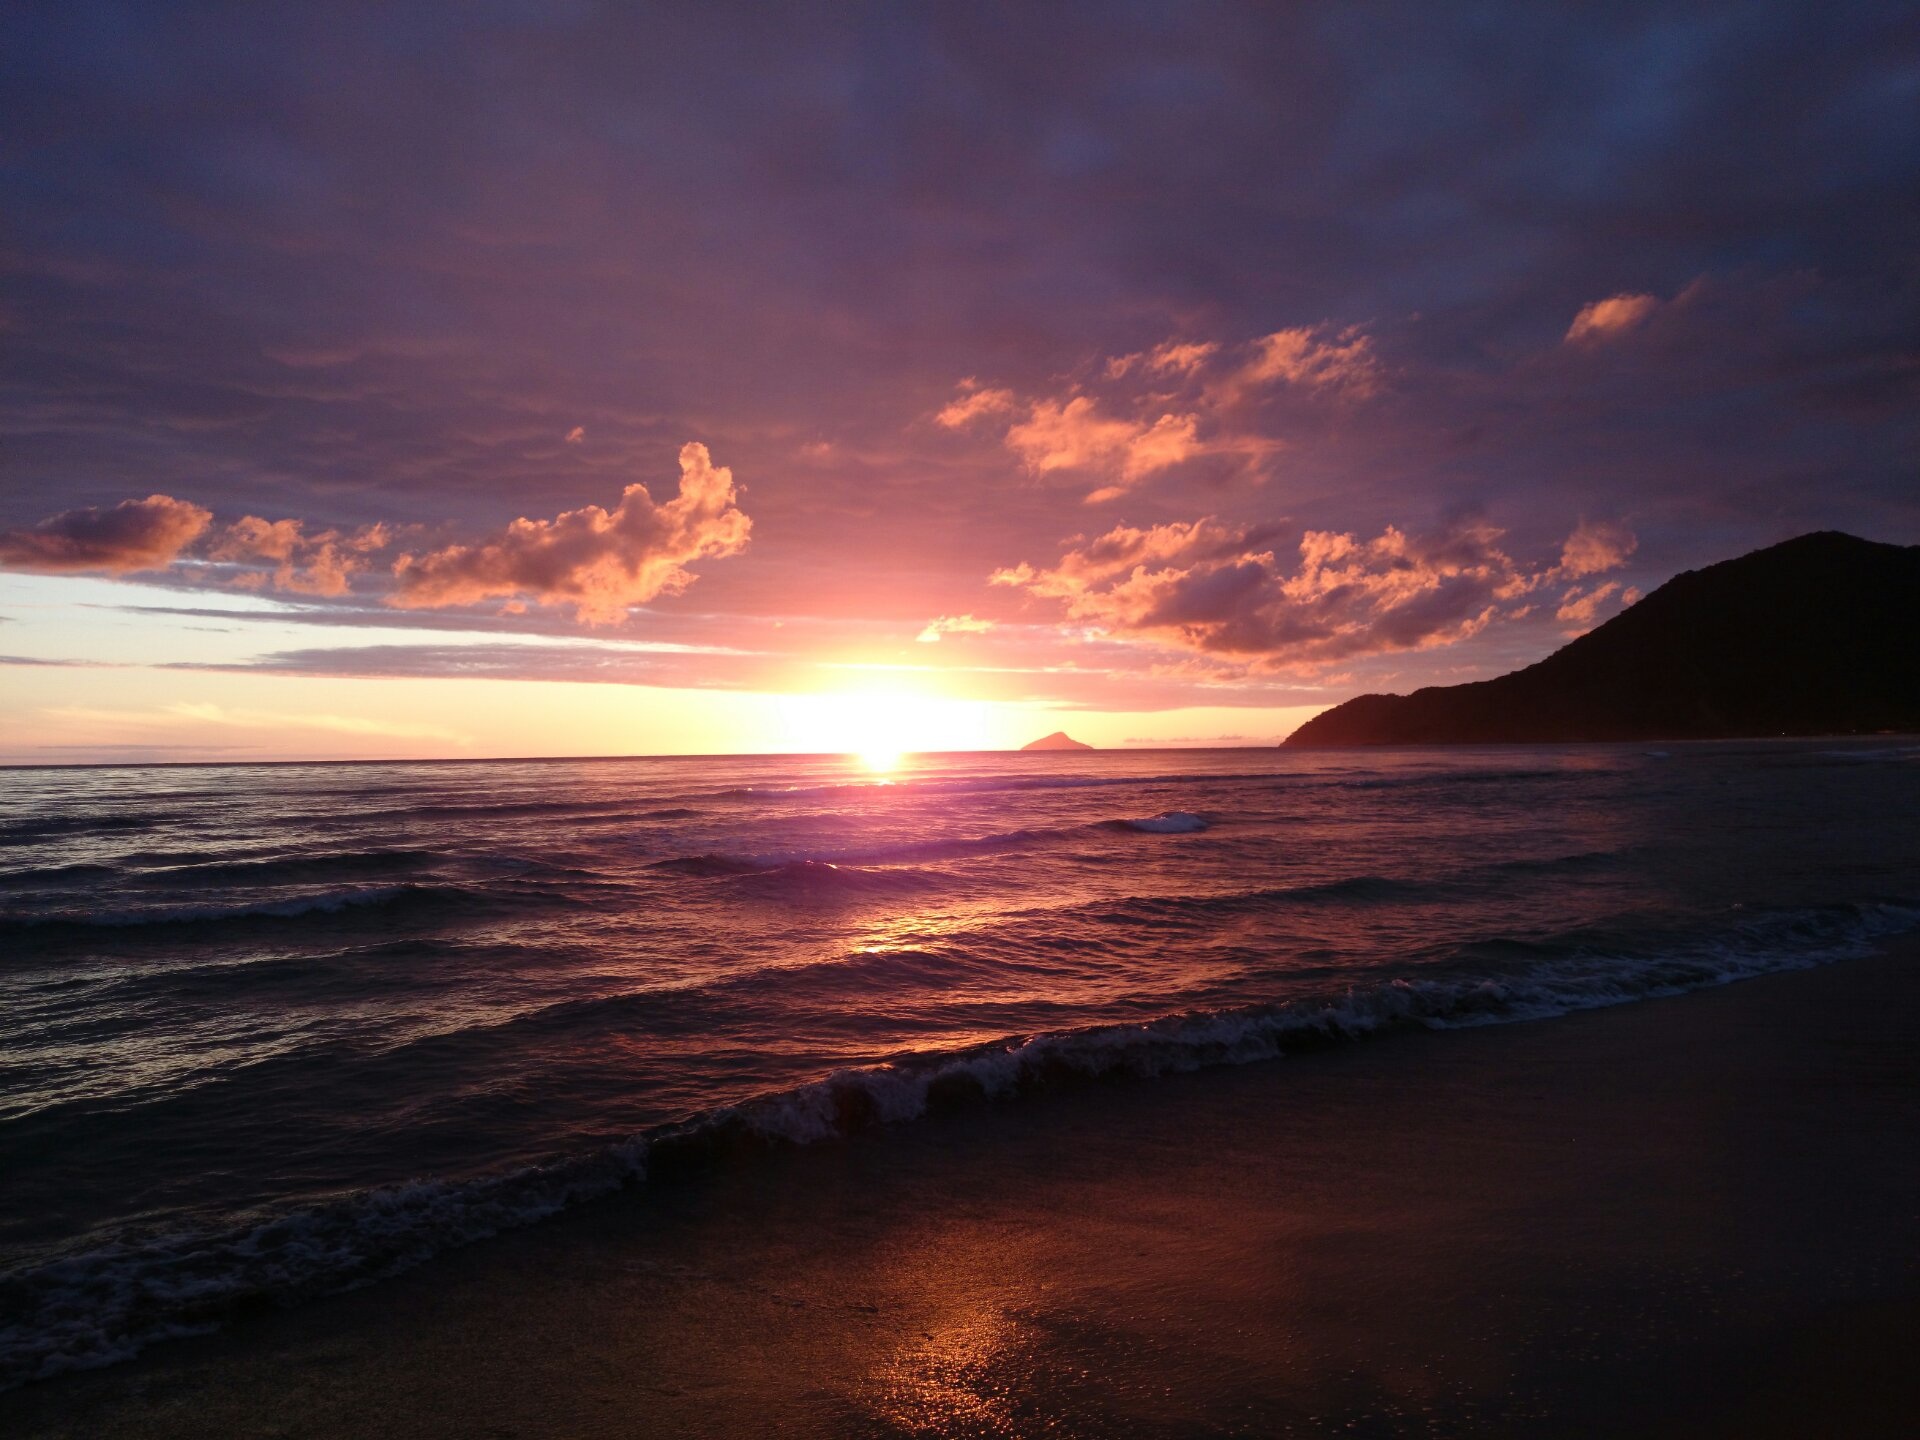
beach, sea, coast, ocean, horizon, cloud, sun, sunrise, sunset, sunlight, morning, shore, wave, dawn, dusk, evening, body of water, cape, afterglow, wind wave